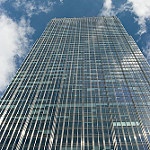
Scene: Outdoor